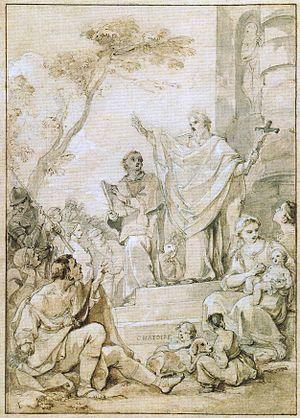
La Prédication de St Ferréol et de St Ferjeux, dessin préparatoire.
La cathédrale Saint-Jean de Besançon recèle au total 35 toiles classées monuments historiques au sein même de l'édifice, dont des chefs-d'œuvre des artistes Fra Bartolomeo, Jean-François de Troy, Charles-Joseph Natoire ou encore Charles André van Loo. La majorité des œuvres fut exécutée au cours du XVIIᵉ siècle, bien que certaines aient été réalisées aux XVIIIᵉ et XIXᵉ siècles. Les plus grandes toiles sont accrochées dans l'abside du Saint-Suaire ainsi que dans la chapelle dite du Sacré-Cœur, mais d'autres œuvres sont également entreposées dans des salles non-ouvertes à la visite, rendant impossible leur contemplation. Actuellement, la cathédrale Saint-Jean est, à Besançon, l'édifice qui conserve le plus grand nombre de toiles après le musée des beaux-arts et d'archéologie et loin devant l'église Sainte-Madeleine ou encore l'observatoire de la ville.